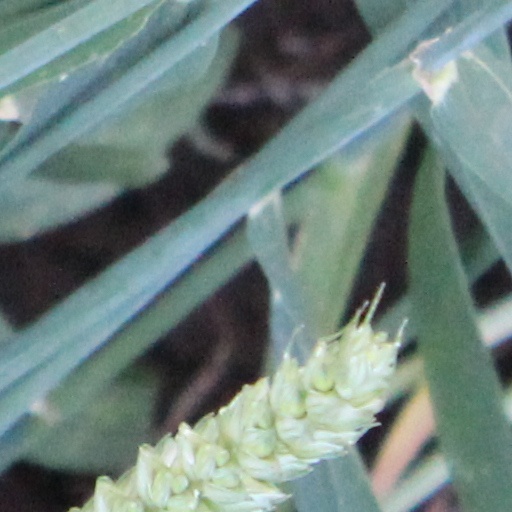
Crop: wheat